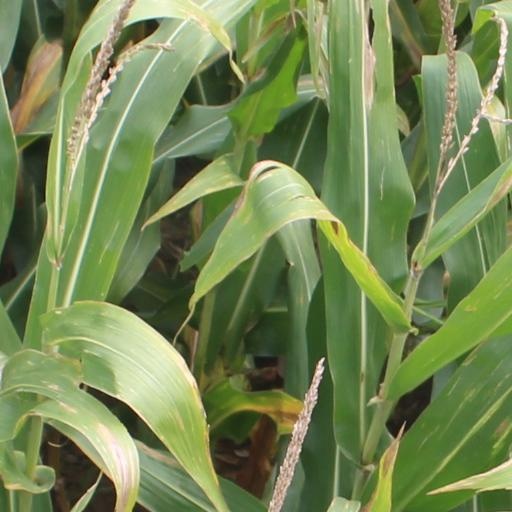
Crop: maize; corn